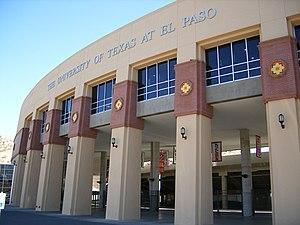
Le dzong du Bhoutan est un monastère-forteresse bouddhiste caractéristique du Bhoutan.
L'université du Texas à El Paso est une université américaine située dans la ville de El Paso, au Texas, aux États-Unis. Elle a été fondée en 1914, et compte plus de 20 000 élèves en cycles undergraduate et postgraduate avec un campus de 1,5 km².